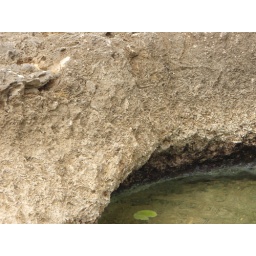
the crabs along the rock wall in Grand Cayman.